Reichsleiter Rosenberg Taskforce

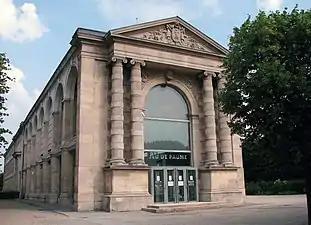
Galerie nationale du Jeu de Paume

Georg Ebert, who was a member of Rosenberg’s NSDAP Office of Foreign Affairs, discovered that a Masonic grand lodge, the Grand Orient de France, had been abandoned in Paris. This was one of the most important Masonic grand lodge in Europe. Ebert personally guarded the building, with its library collection, museum and archives, until he could turn it over to the army. This was one point in the origin of the ERR, which eventually developed into a central headquarters in Berlin, with subsidiary offices "Hauptarbeitsgruppen" (Main Work Groups) in Paris, Amsterdam, Brussels, Belgrade, Riga and other cities.